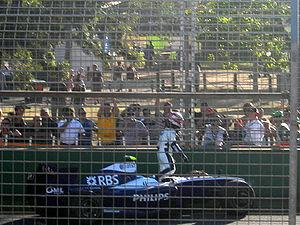
Le championnat du monde de Formule 1 2009 est la 60ᵉ édition du championnat du monde des pilotes. Organisé par la FIA, il s'est déroulé en dix-sept manches entre le 29 mars 2009 et le 1ᵉʳ novembre 2009. Il est remporté par le Britannique Jenson Button chez les pilotes et par son écurie, Brawn GP Formula One Team, chez les constructeurs.
Le Grand Prix automobile d'Australie 2009, disputé sur le circuit de l'Albert Park dans la banlieue de Melbourne le 29 mars 2009, est la 804ᵉ course du Championnat du monde de Formule 1 courue depuis 1950 et l'épreuve d'ouverture du championnat 2009.